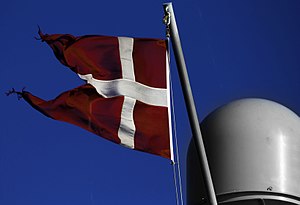
Orlogsflag
Det danske orlogsflag under gaflen på inspektionsskibet Thetis.
Flag under gaflen i det danske søværn
Orlogsflag er et flag som bruges som nationalitetstegn af et lands sømilitære styrker. For at kunne skille civile fartøjer fra militær, er orlogsflaget i nogle lande forskellig fra koffardiflaget.